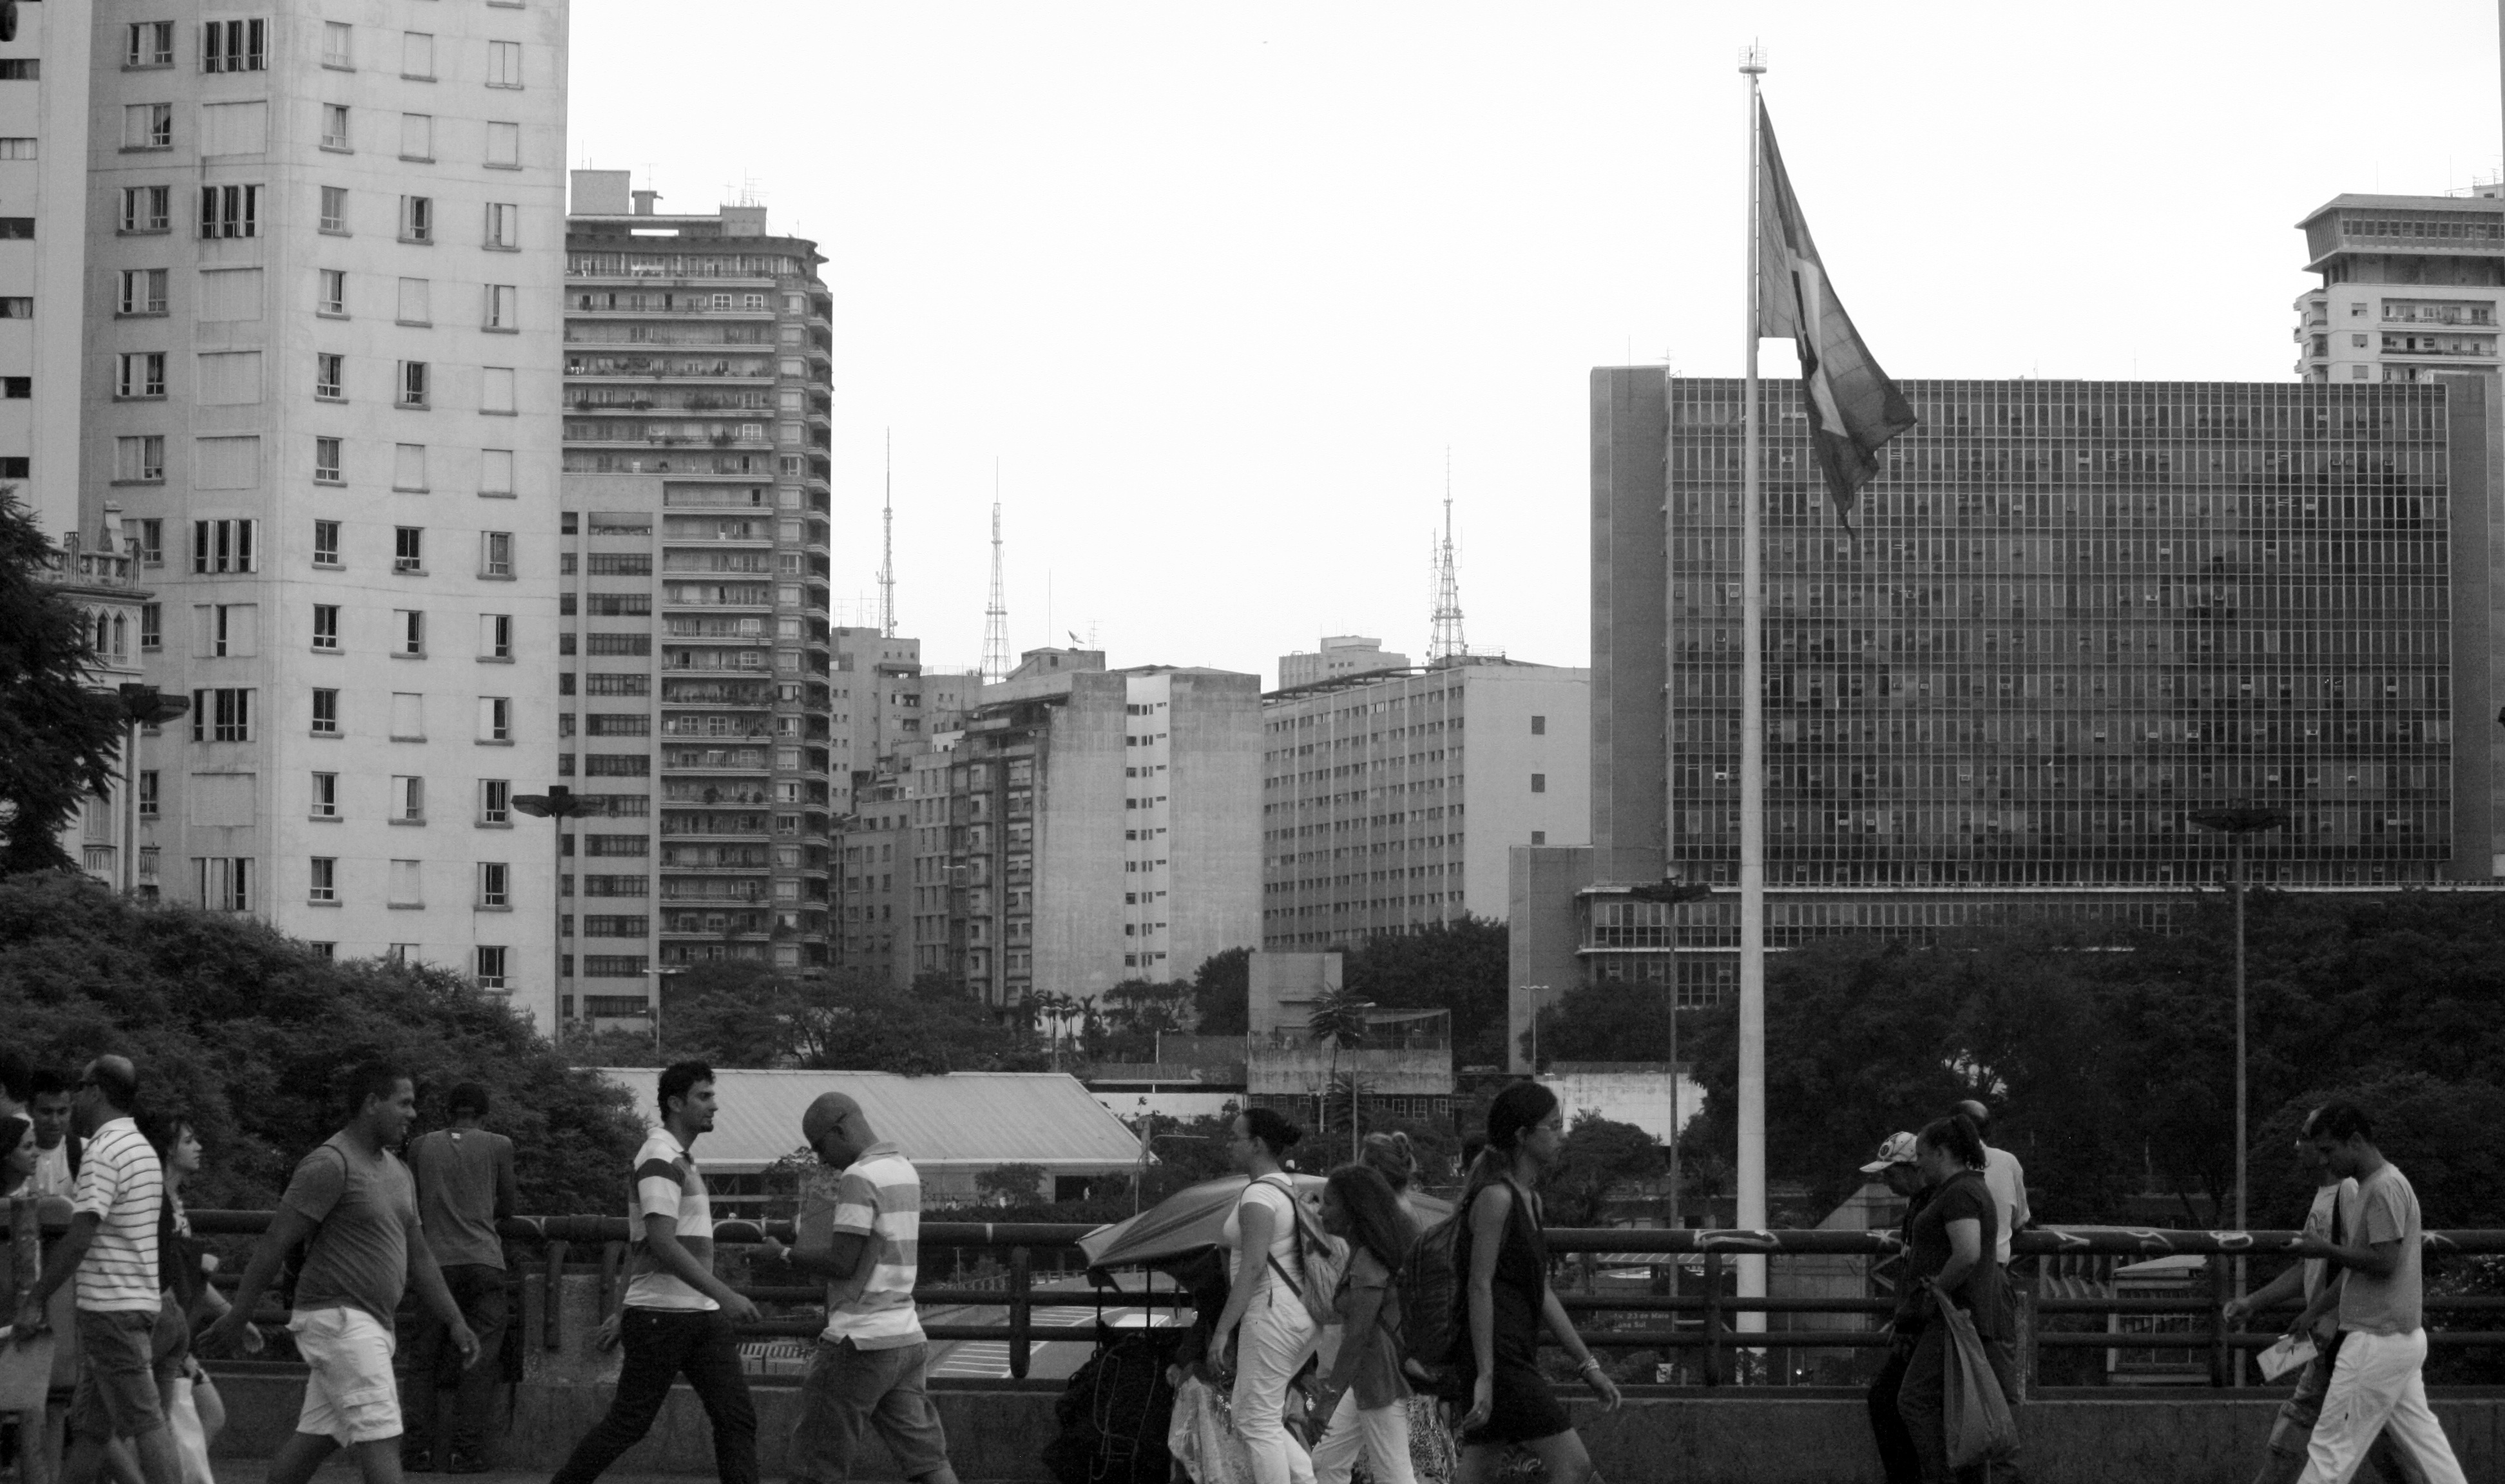
black and white, road, skyline, street, city, skyscraper, cityscape, downtown, monochrome, tower block, metropolis, neighbourhood, urban area, monochrome photography, residential area, human settlement, metropolitan area